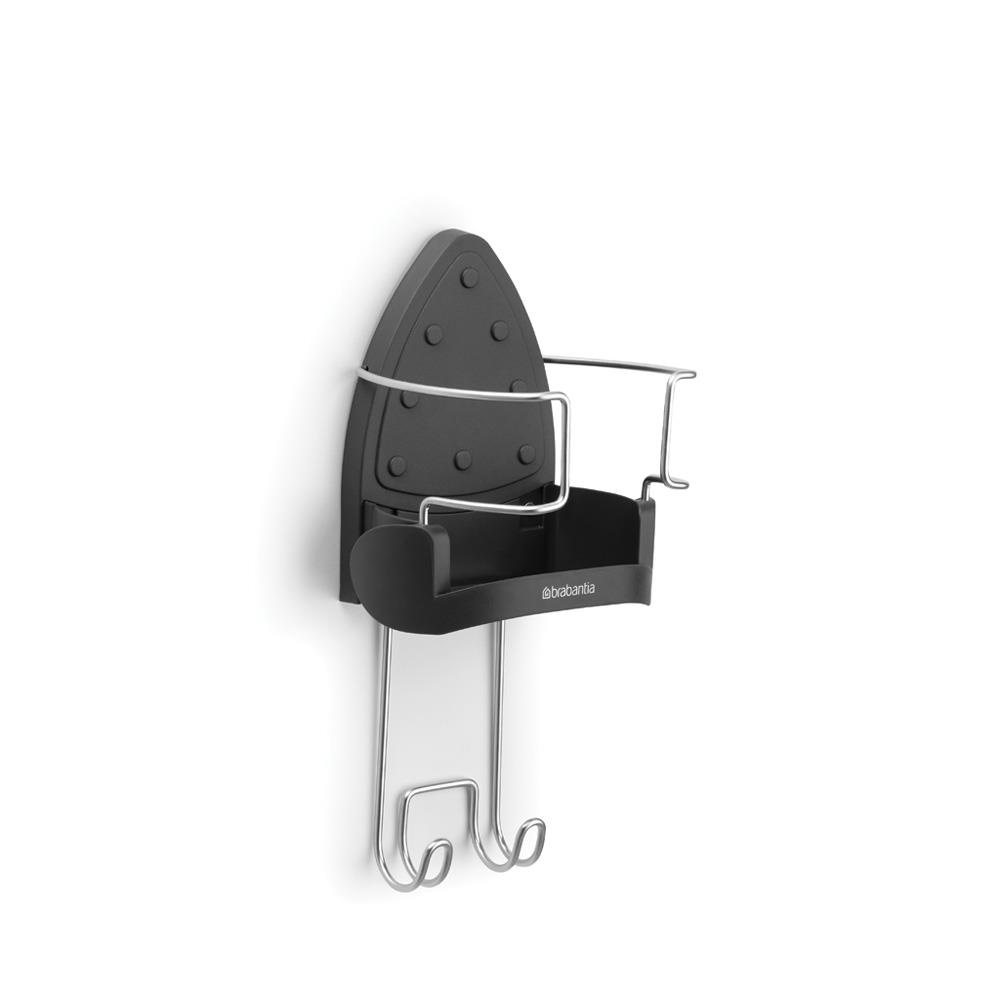
Brabantia 385742 Iron Store, Cool Grey
The Iron store is perfect for the kitchen. Made with heat-resistant materials which means the iron needs no cool down period. Easy to store away your hot iron, wind up your flex and hang your board on the sturdy hook. Dimensions: H38.1 x W19.5 x D16cm Model: 385742 2 Year Guarantee
Brand: Brabantia
Category: Home & Garden > Household Supplies > Storage & Organization > Storage Hooks & Racks > Ironing Board Hooks & Racks